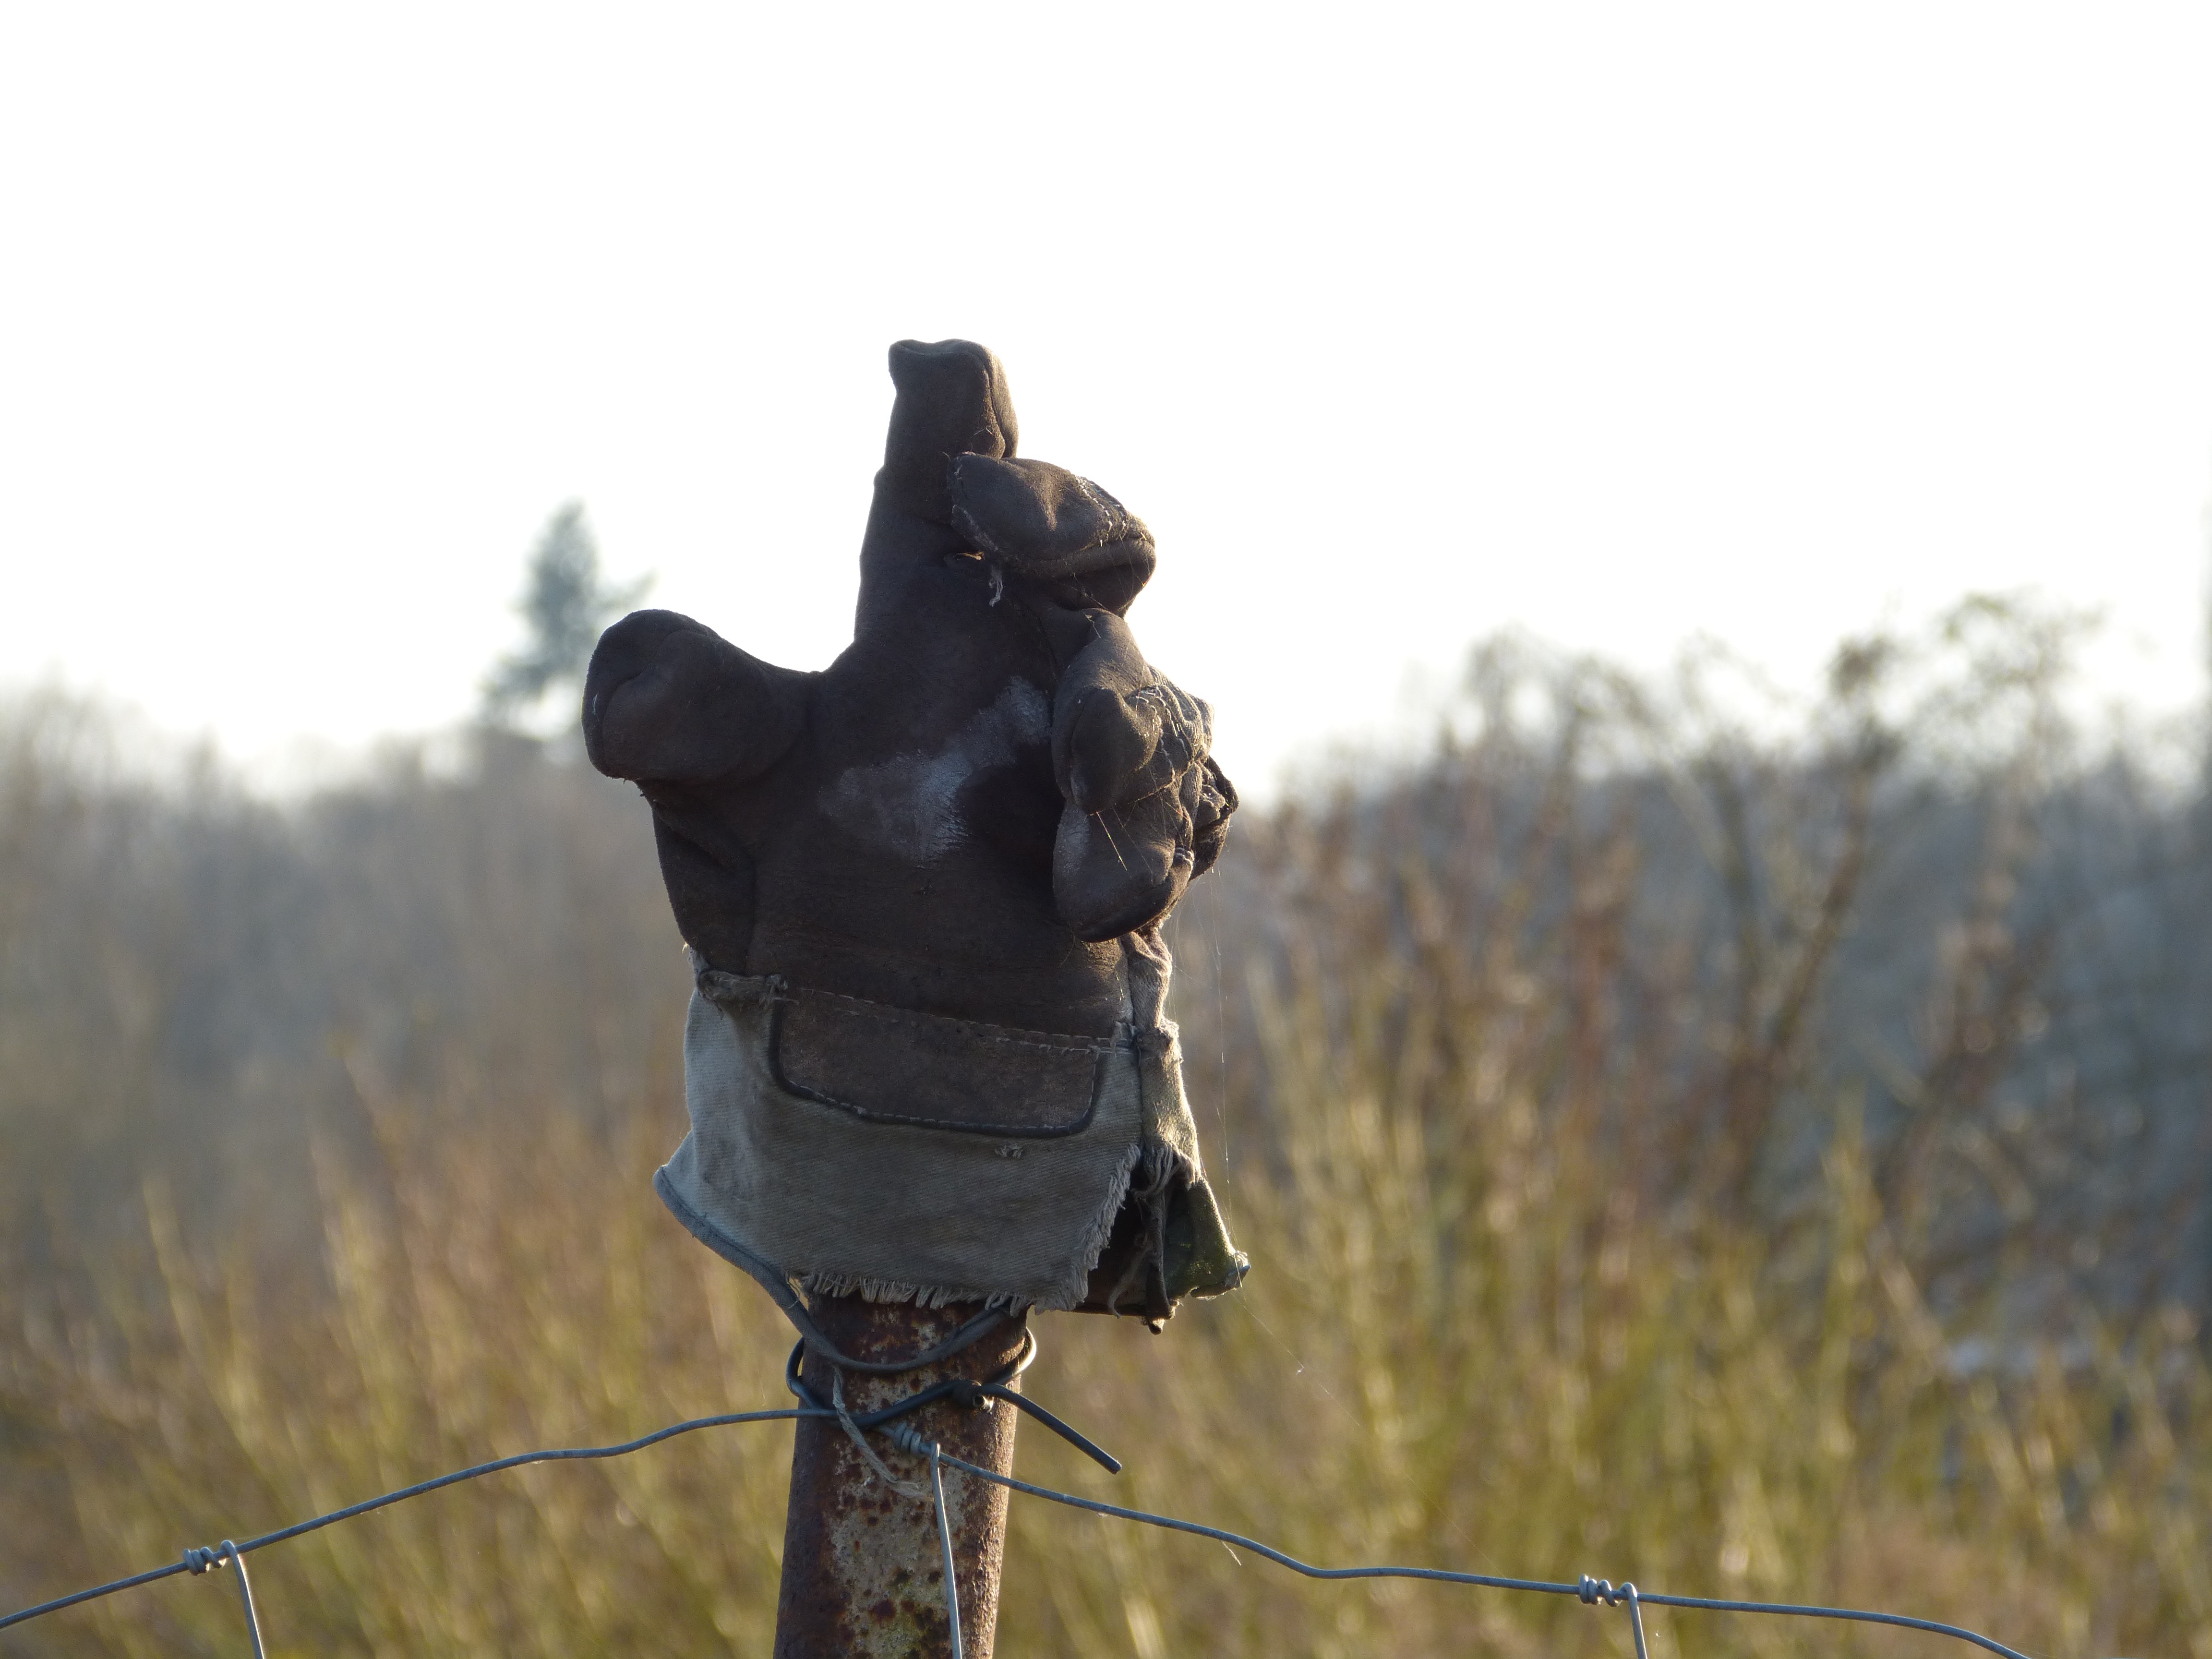
tree, nature, grass, post, sky, glove, monument, statue, agriculture, sculpture